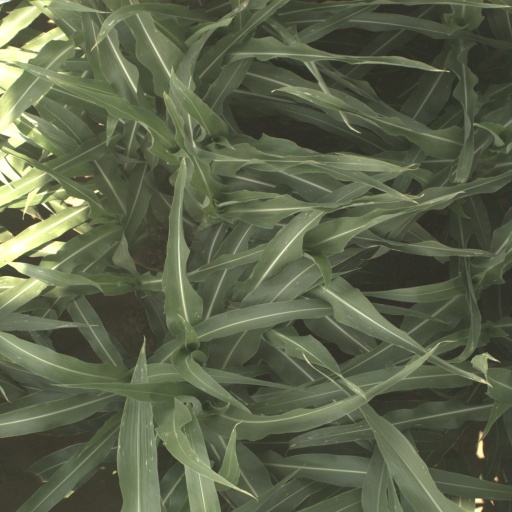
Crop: sorghum